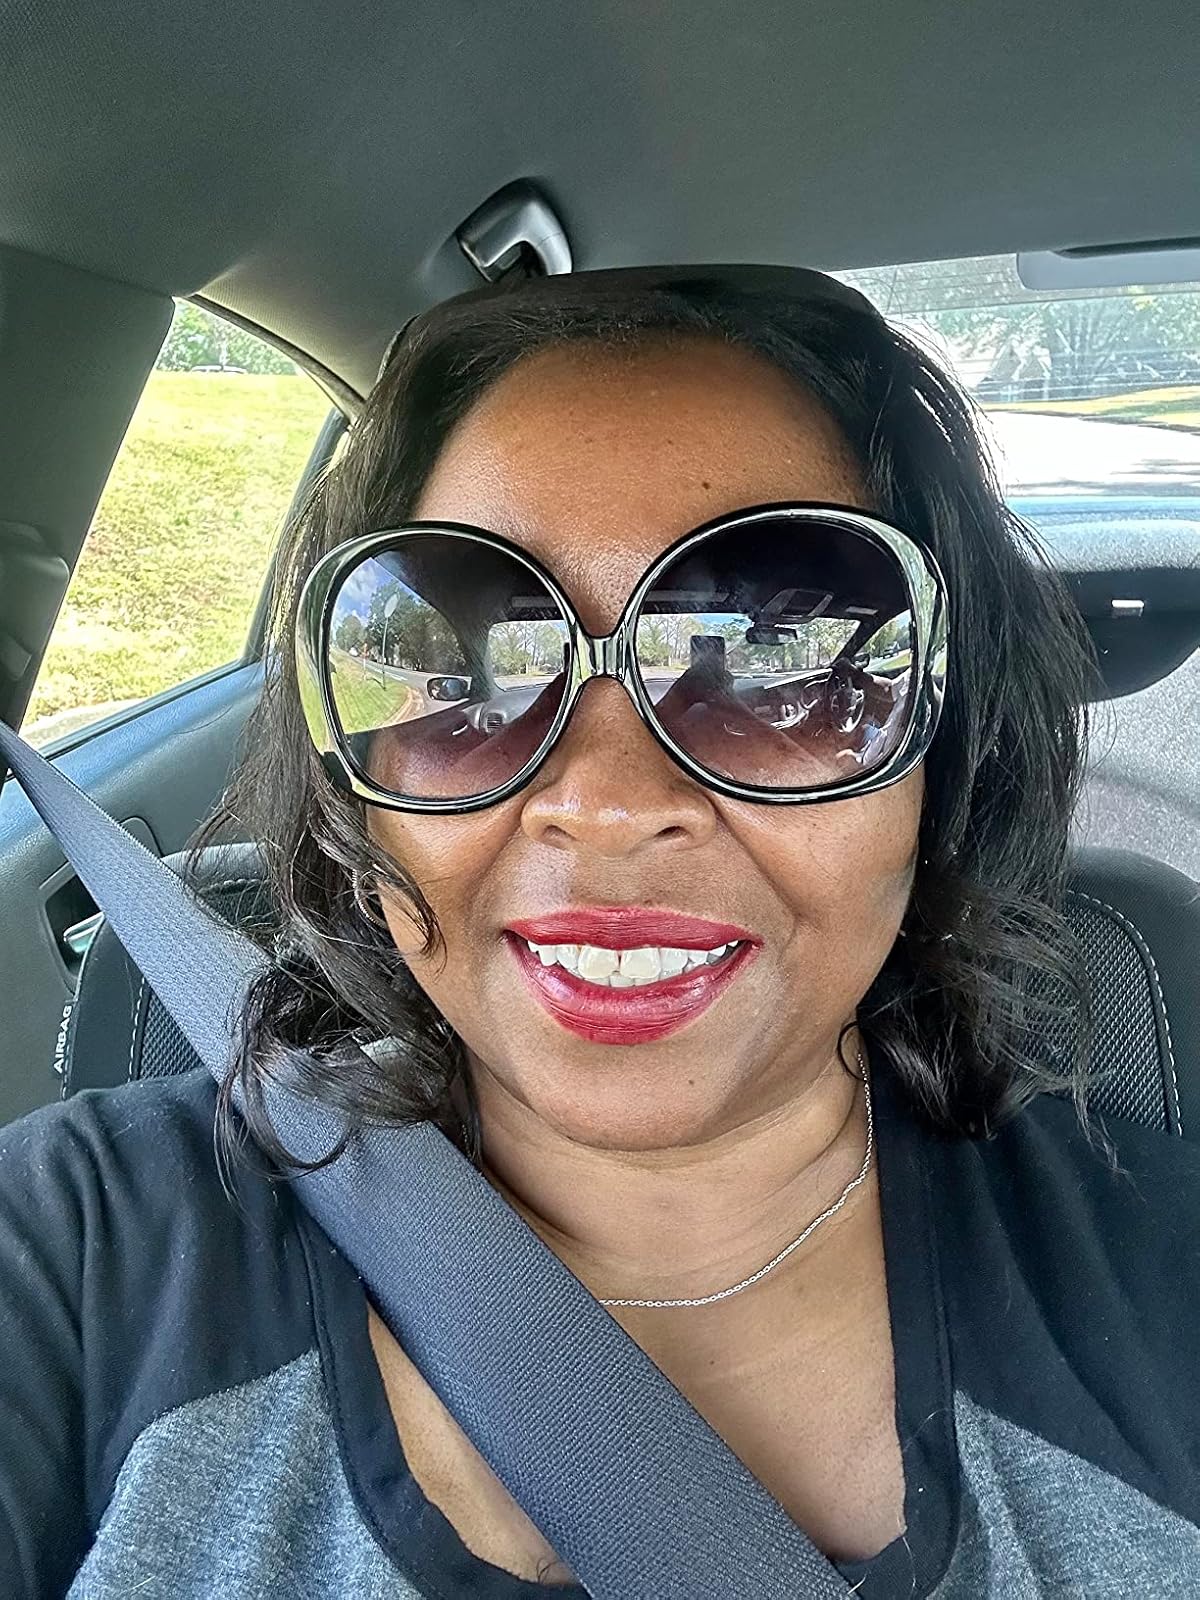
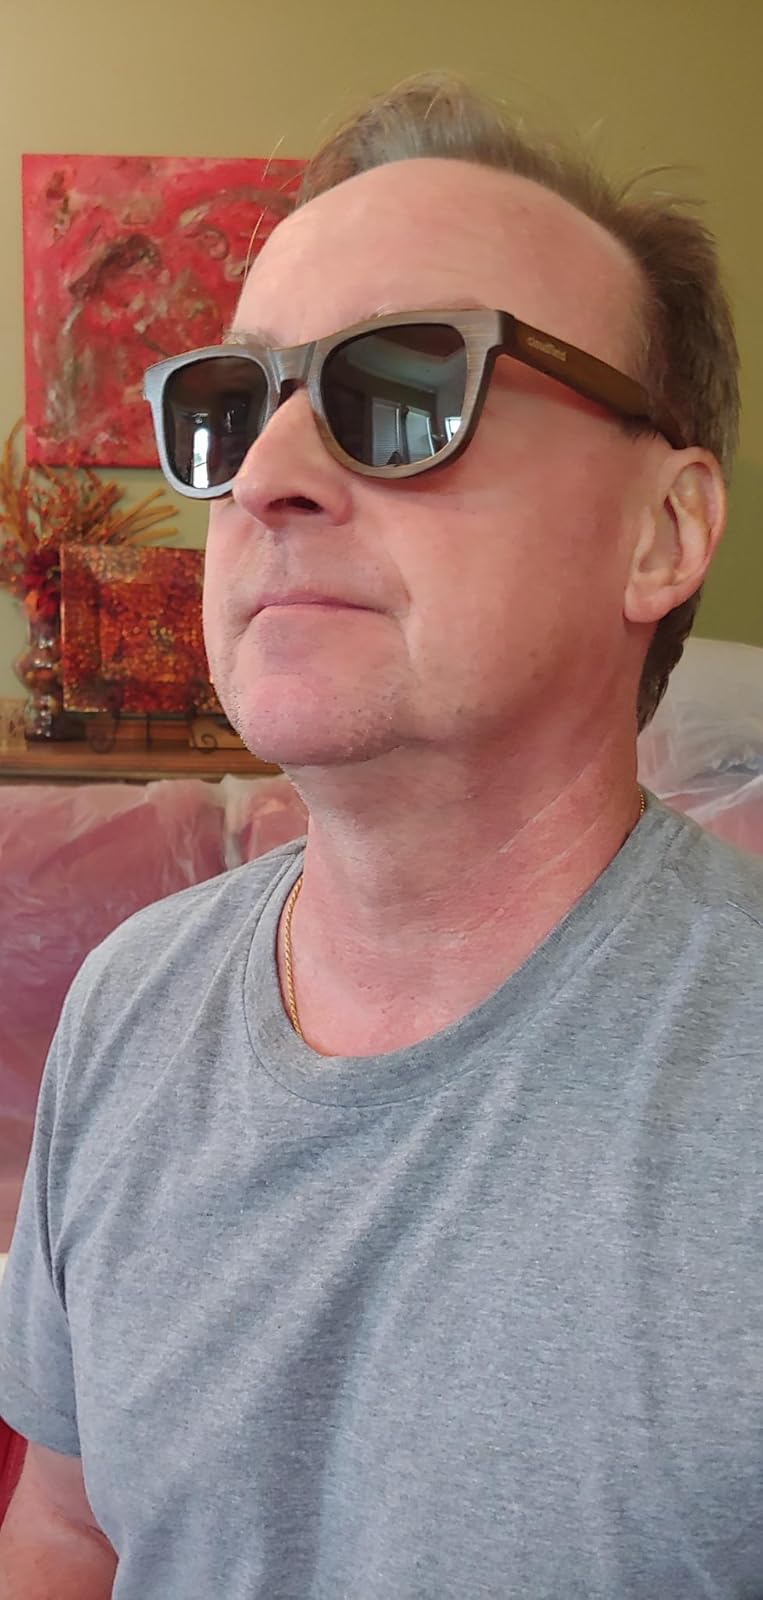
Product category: accessories_sunglasses
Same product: no